Meiji Restoration

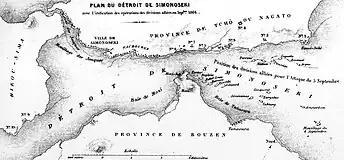
Map showing the allied attack of Shimonoseki (September 1864)

The Shimonoseki agreement to end the foreign attacks signed by the in October 1864 signalled a shift in policy that prioritised dealing with the foreign powers in a nonantagonistic manner. The would marshal its influence against the Imperial Court whenever they agitated for a policy of . Similarly, the burgeoning anti-Tokugawa movement was shifting ideological emphasis away from direct expulsion towards (rich nation, strong army) as a way to deal with the threat posed by the foreign powers. Indicative of this is that, just prior to this time, Sakamoto Ryōma met Katsu Kaishū intending to assassinate him for his perceived pro-foreign beliefs, what occurred instead was a conversation wherein Ryōma became convinced by Kaishū's plan for rearmament, following Kaishū when he later established the Kobe Naval Training Centre in 1863. As power began to be challenged, a split emerged between the foreign powers; France, represented by Léon Roches favoured bolstering the Tokugawa to deal with internal strife, whereas Britain's minister Harry Parkes increasingly began to favour dealing with the southwest domains of Satsuma and Chōshū.